Day/night cricket

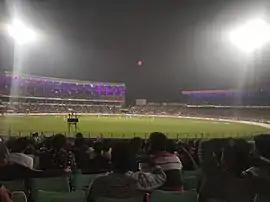
The crowd at Eden Gardens on the first day of the first day/night Test match in India.

Although the idea was birthed in the western Adelaide suburb of Cowandilla in the 1930s, which led to an 11 team Electric Light Cricket competition there in the 1930s, it is believed that the first match played under floodlights in England was on 11 August 1952, between Middlesex County Cricket Club and Arsenal Football Club. The match was a benefit for Jack Young, and was not the first benefit match held between the two sides. Floodlights at Arsenal Stadium had been installed in the summer of 1951, and were first used for football in October 1951. The cricket match took place at 19:30, the lights were turned on towards the end of the first innings, in which Arsenal were batting. A public announcement was made, advising spectators (of which there were just over 7,000) to "Keep your eye on the ball, when you see it coming keep low. The batsmen will try to keep it down, but they can't promise." The match was televised on the BBC, with over a million viewers tuning in to watch the spectacle. "The Times" was not convinced of the success of floodlights in cricket, mischievously asking: "What is to prevent non-stop Test matches where the last wicket falls as the milkman arrives?"